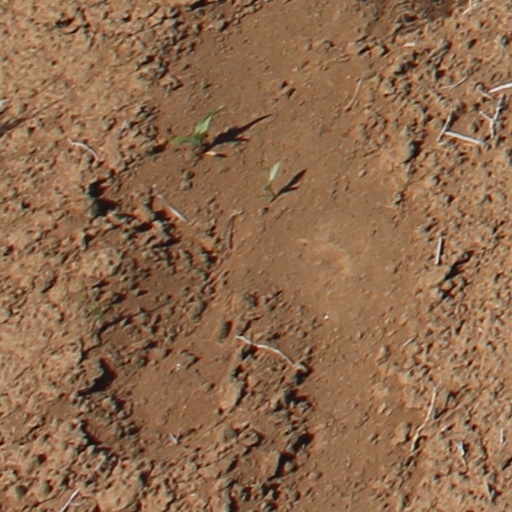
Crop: wheat